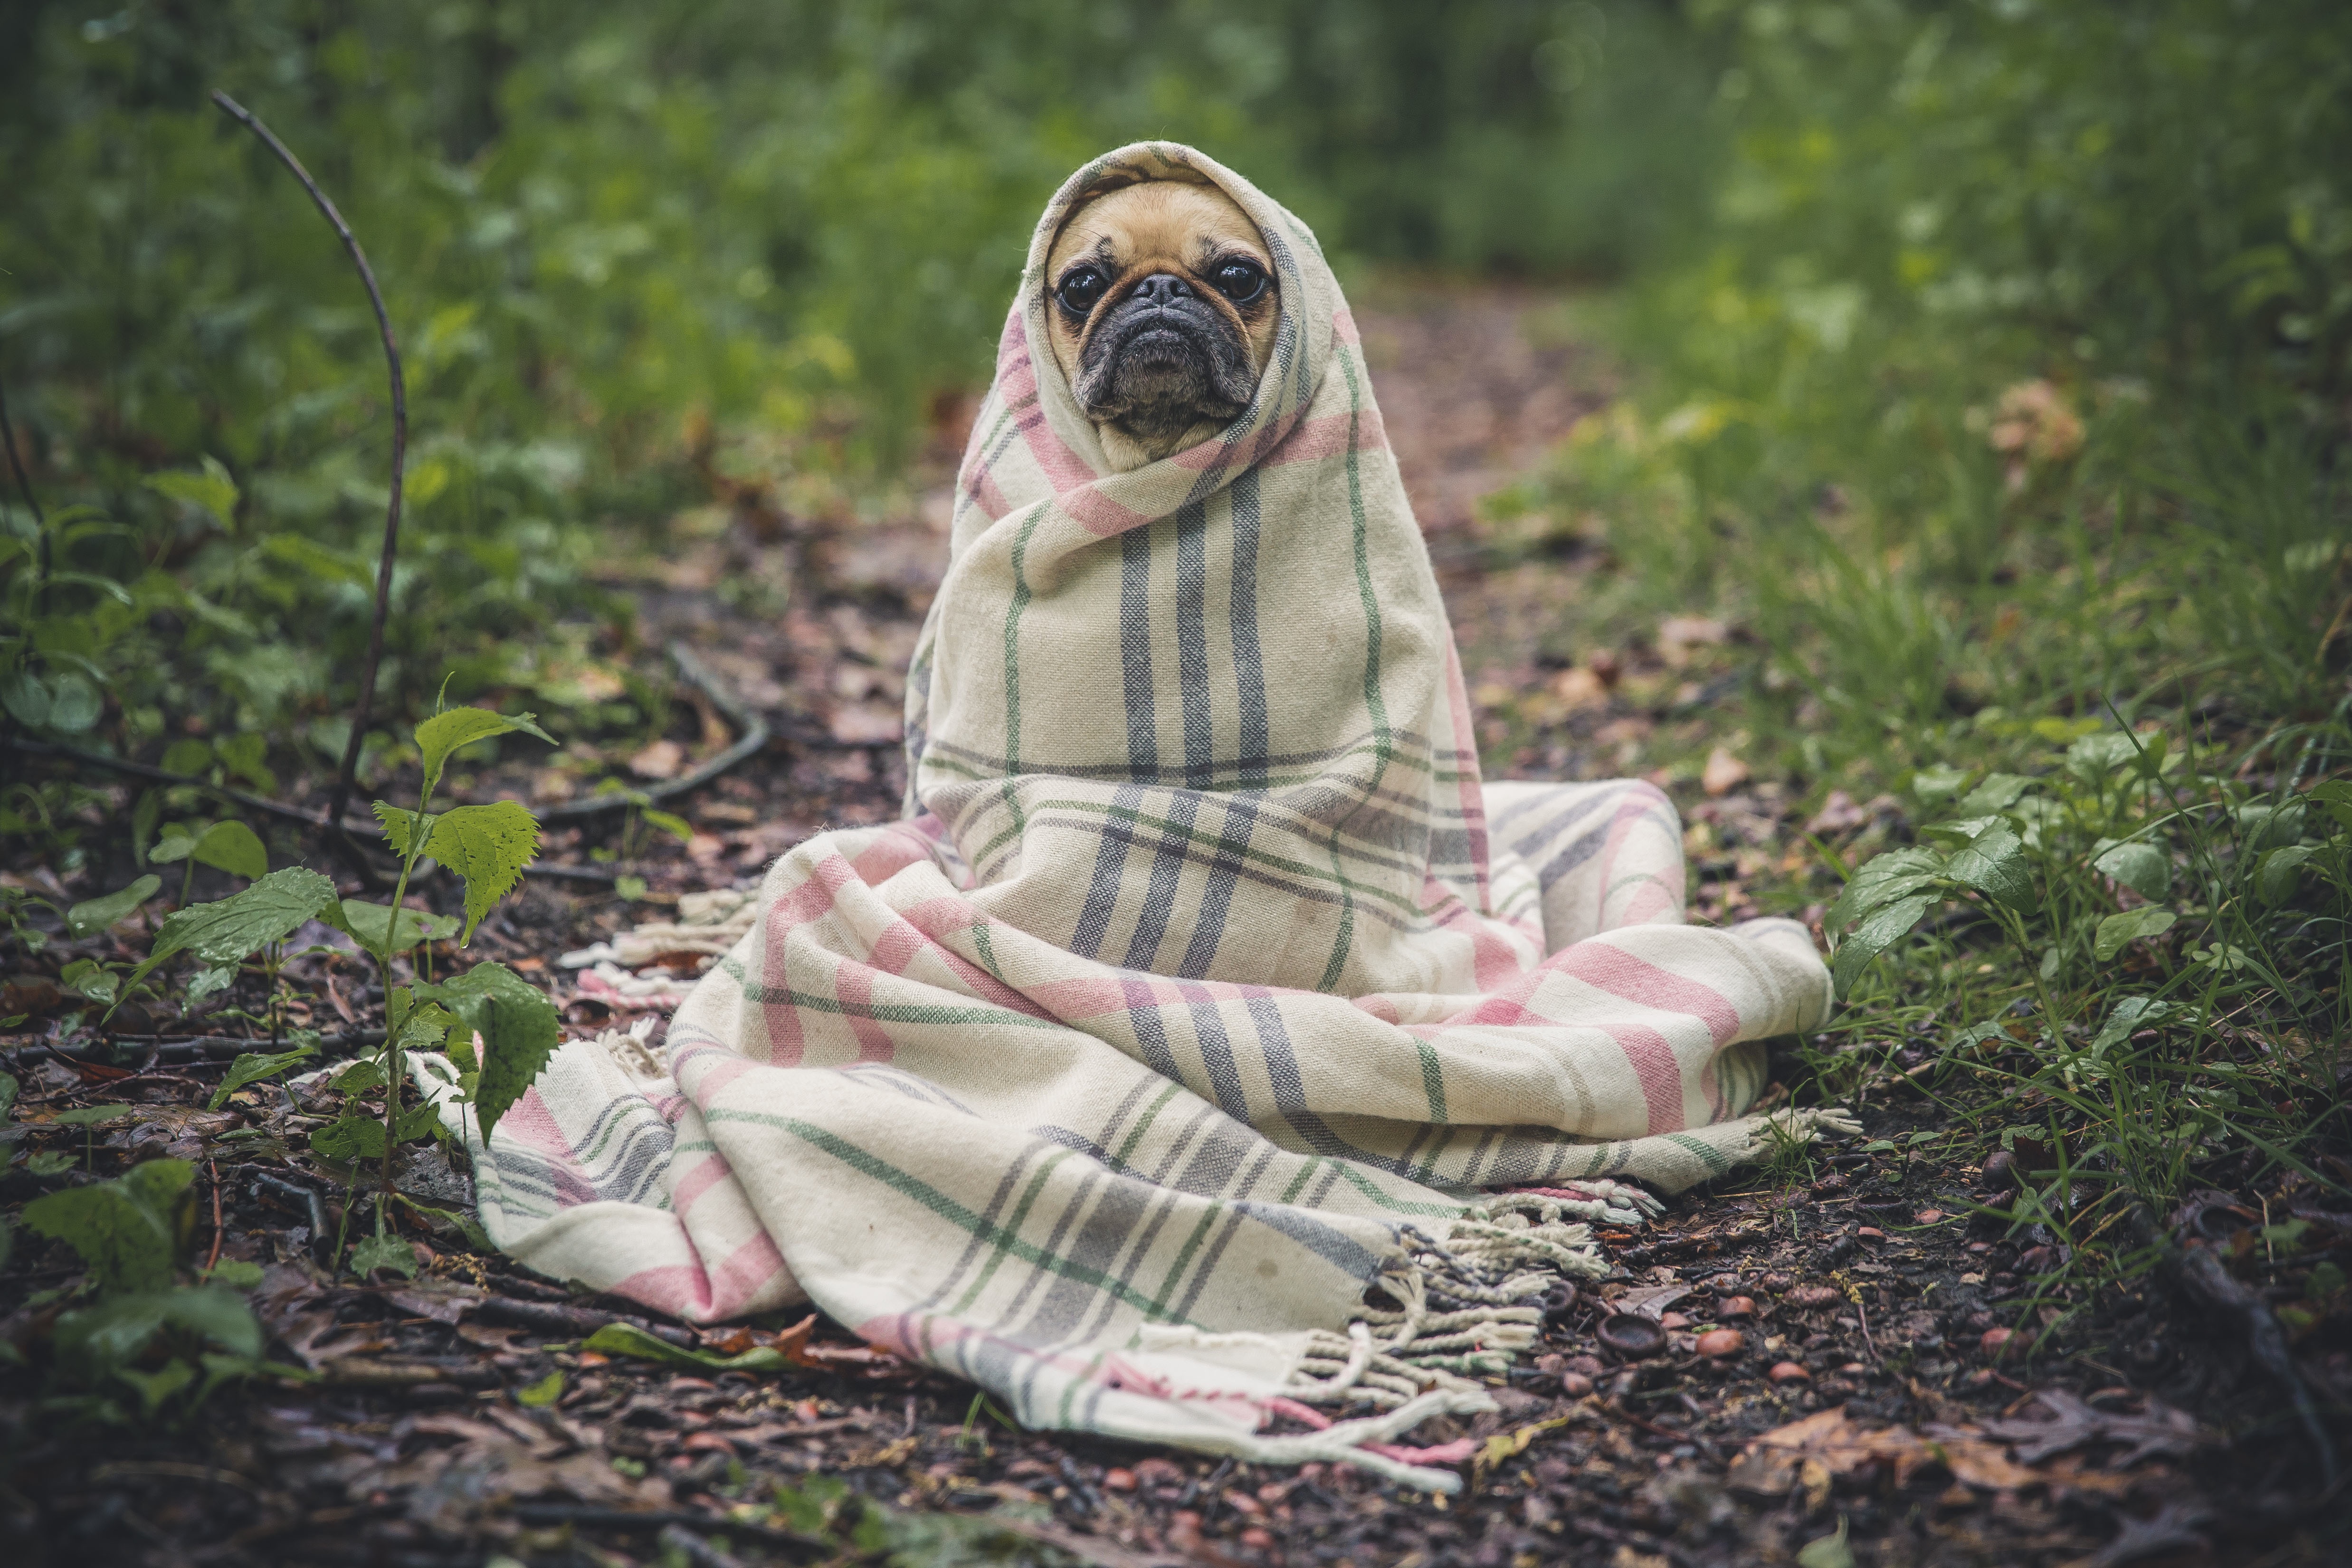
nature, forest, flower, dog, reptile, pug, tortoise